History of the Choctaw

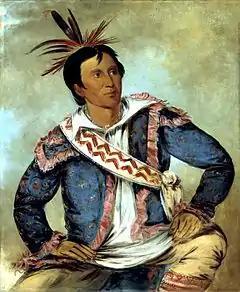
Peter Pitchlynn was the Choctaw Principal Chief from 1864 to 1866, and a Choctaw Delegate to Washington, D.C., for nearly two decades following. He is buried in the Congressional Cemetery in Washington, D.C. Painting, 1834, Smithsonian American Art Museum

The Confederacy's loss was also the Choctaw Nation's loss. Prior to removal, the Choctaws had interacted with Africans in their native homeland of Mississippi, and the wealthiest had bought slaves. The Choctaw who developed larger plantations adopted chattel slavery, as practiced by European Americans, to gain sufficient labor. During the antebellum period, enslaved Black people had more formal legal protection under United States law than did the Choctaw. Moshulatubbee, the chief of the western region, held slaves, as did many of the Europeans who married into the Choctaw nation. The Choctaw took slaves with them to Indian Territory during removal, and descendants purchased others there. They kept slavery until 1866. After the Civil War, they were required by treaty with the United States to emancipate the slaves within their Nation and, for those who chose to stay, offer them full citizenship and rights. Former slaves of the Choctaw Nation were called the Choctaw Freedmen. After considerable debate, the Choctaw Nation granted Choctaw Freedmen citizenship in 1885. In post-war treaties, the US government also acquired land in the western part of the territory and access rights for railroads to be built across Indian Territory. Choctaw chief, Allen Wright, suggested "Oklahoma" (red man, a "portmanteau" of the Choctaw words "okla" "man" and "humma" "red") as the name of a territory created from Indian Territory in 1890.